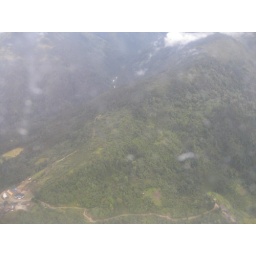
only trails in mountains no cars